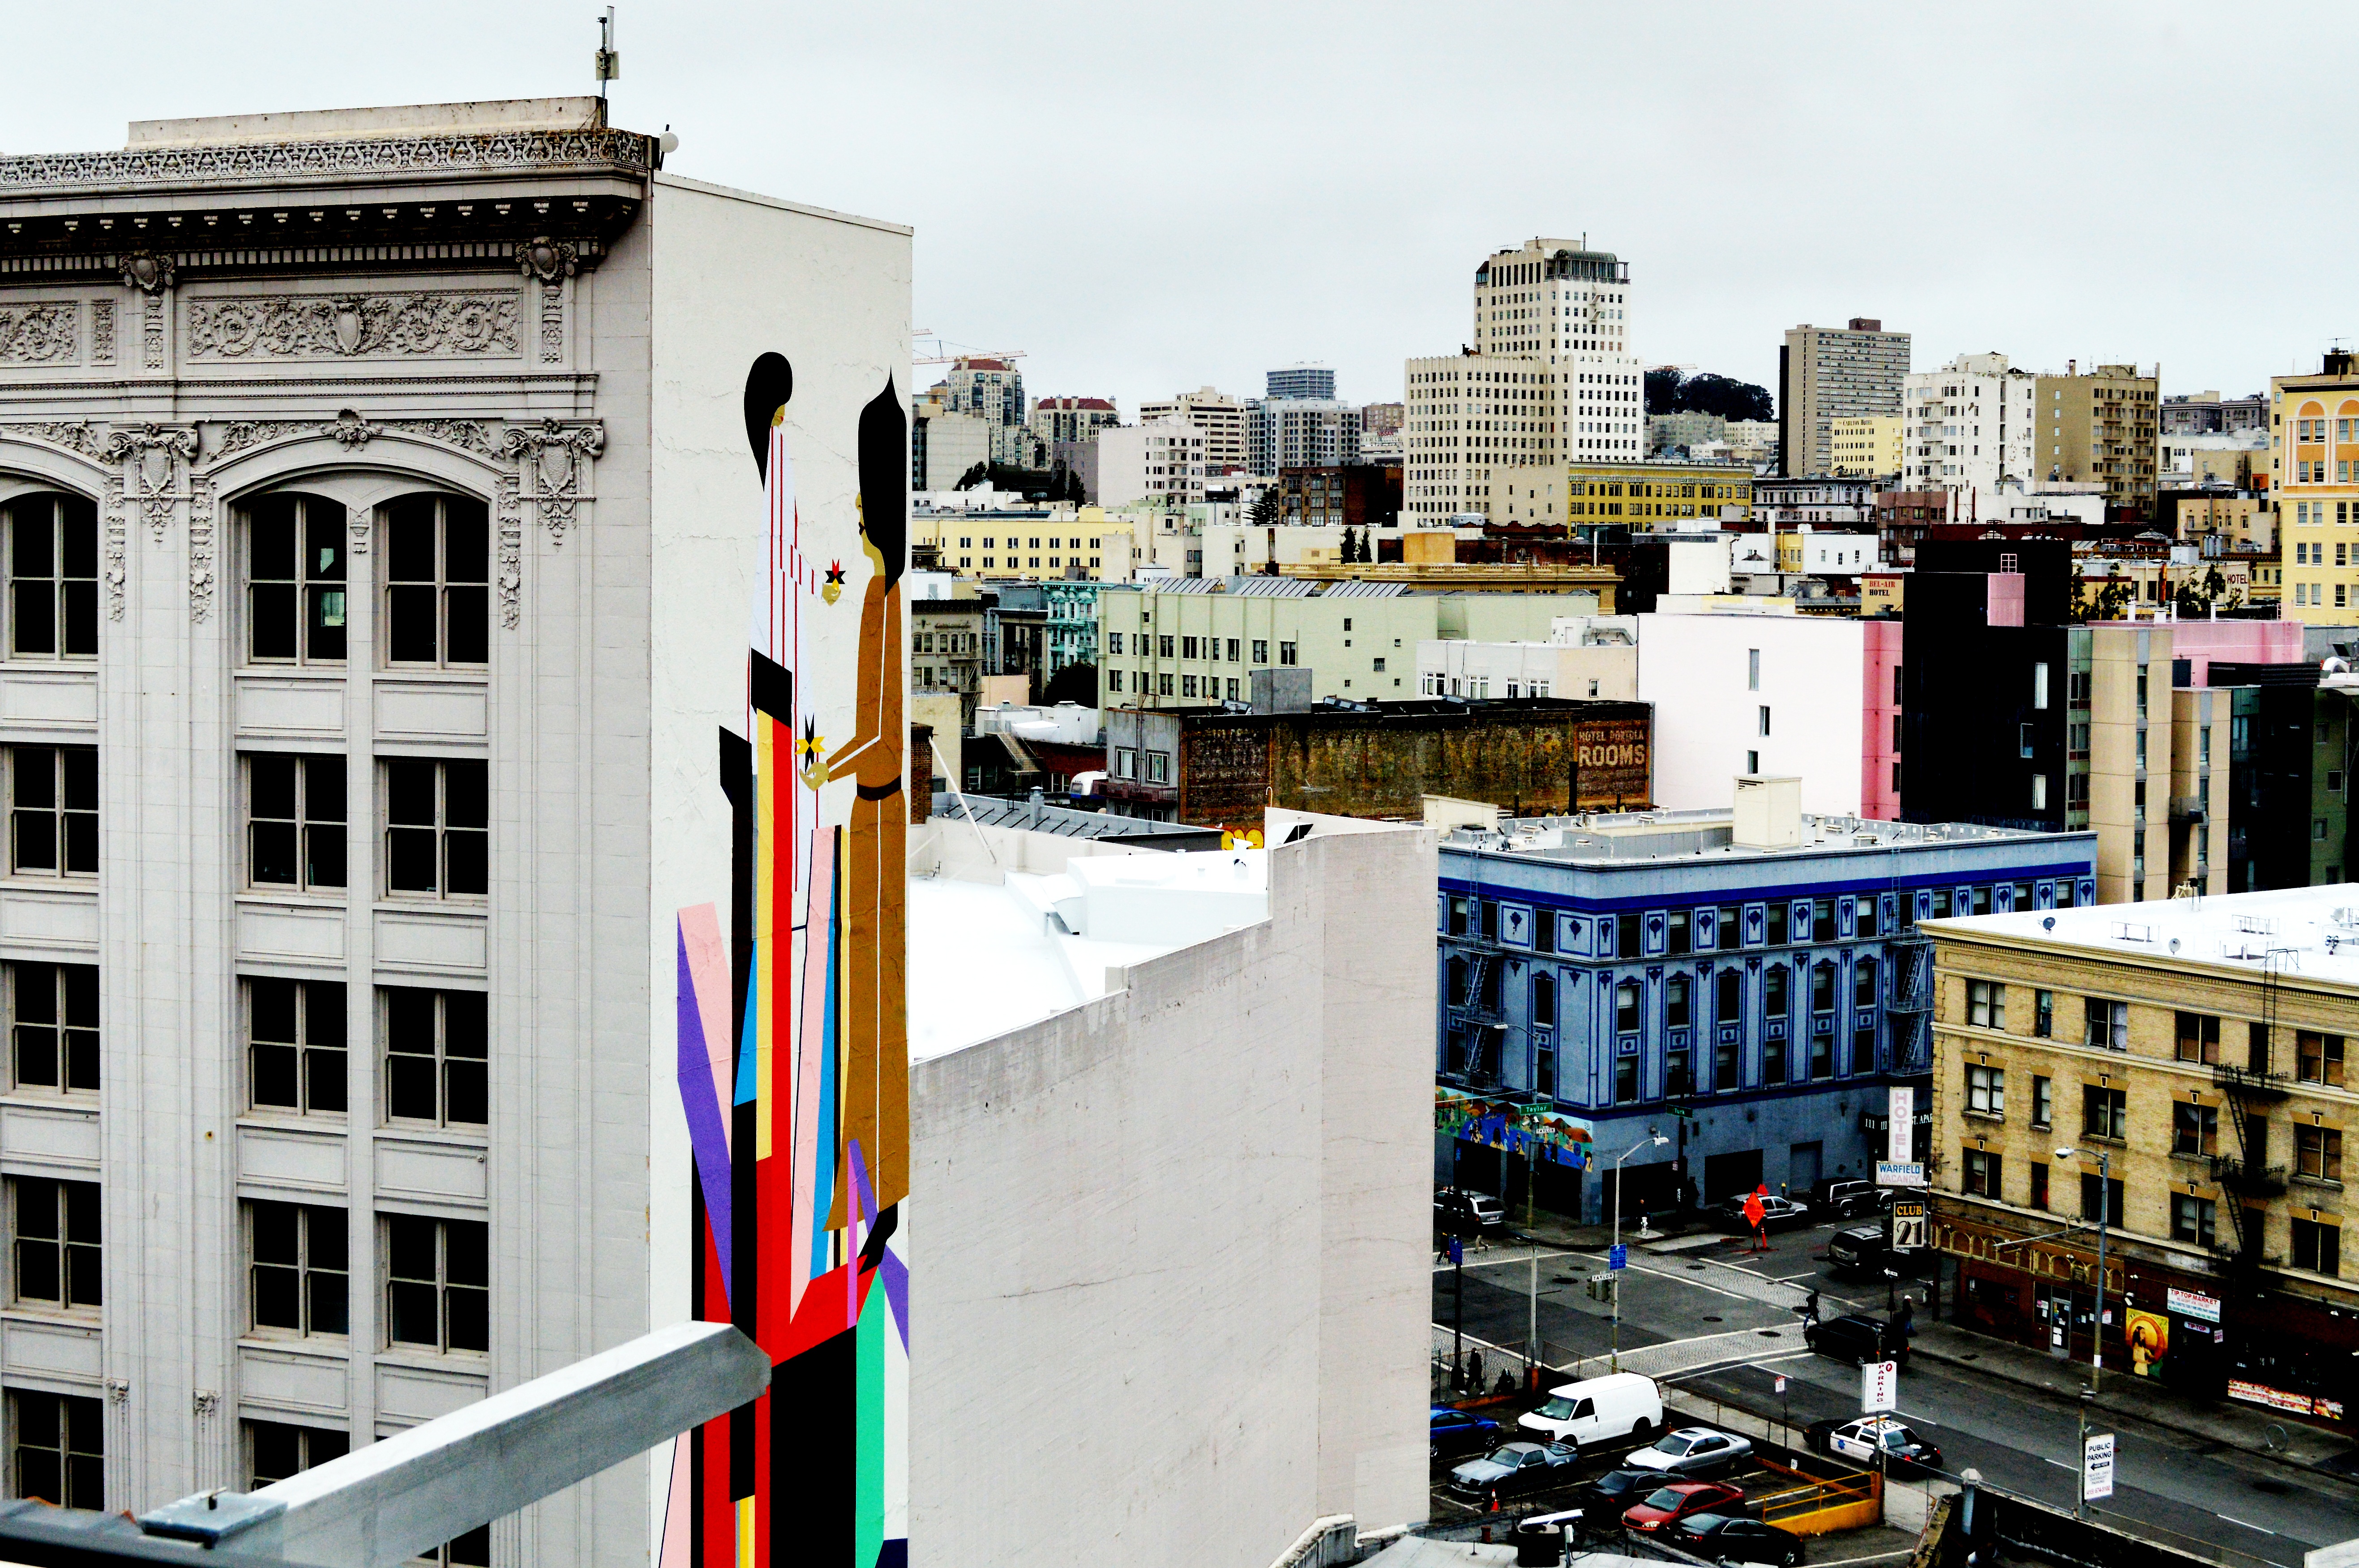
landscape, architecture, structure, road, skyline, street, town, view, building, city, skyscraper, urban, cityscape, downtown, travel, san francisco, tower, bay, landmark, facade, business, tourism, california, modern, tower block, scene, metropolis, neighbourhood, urban area, residential area, human settlement, metropolitan area